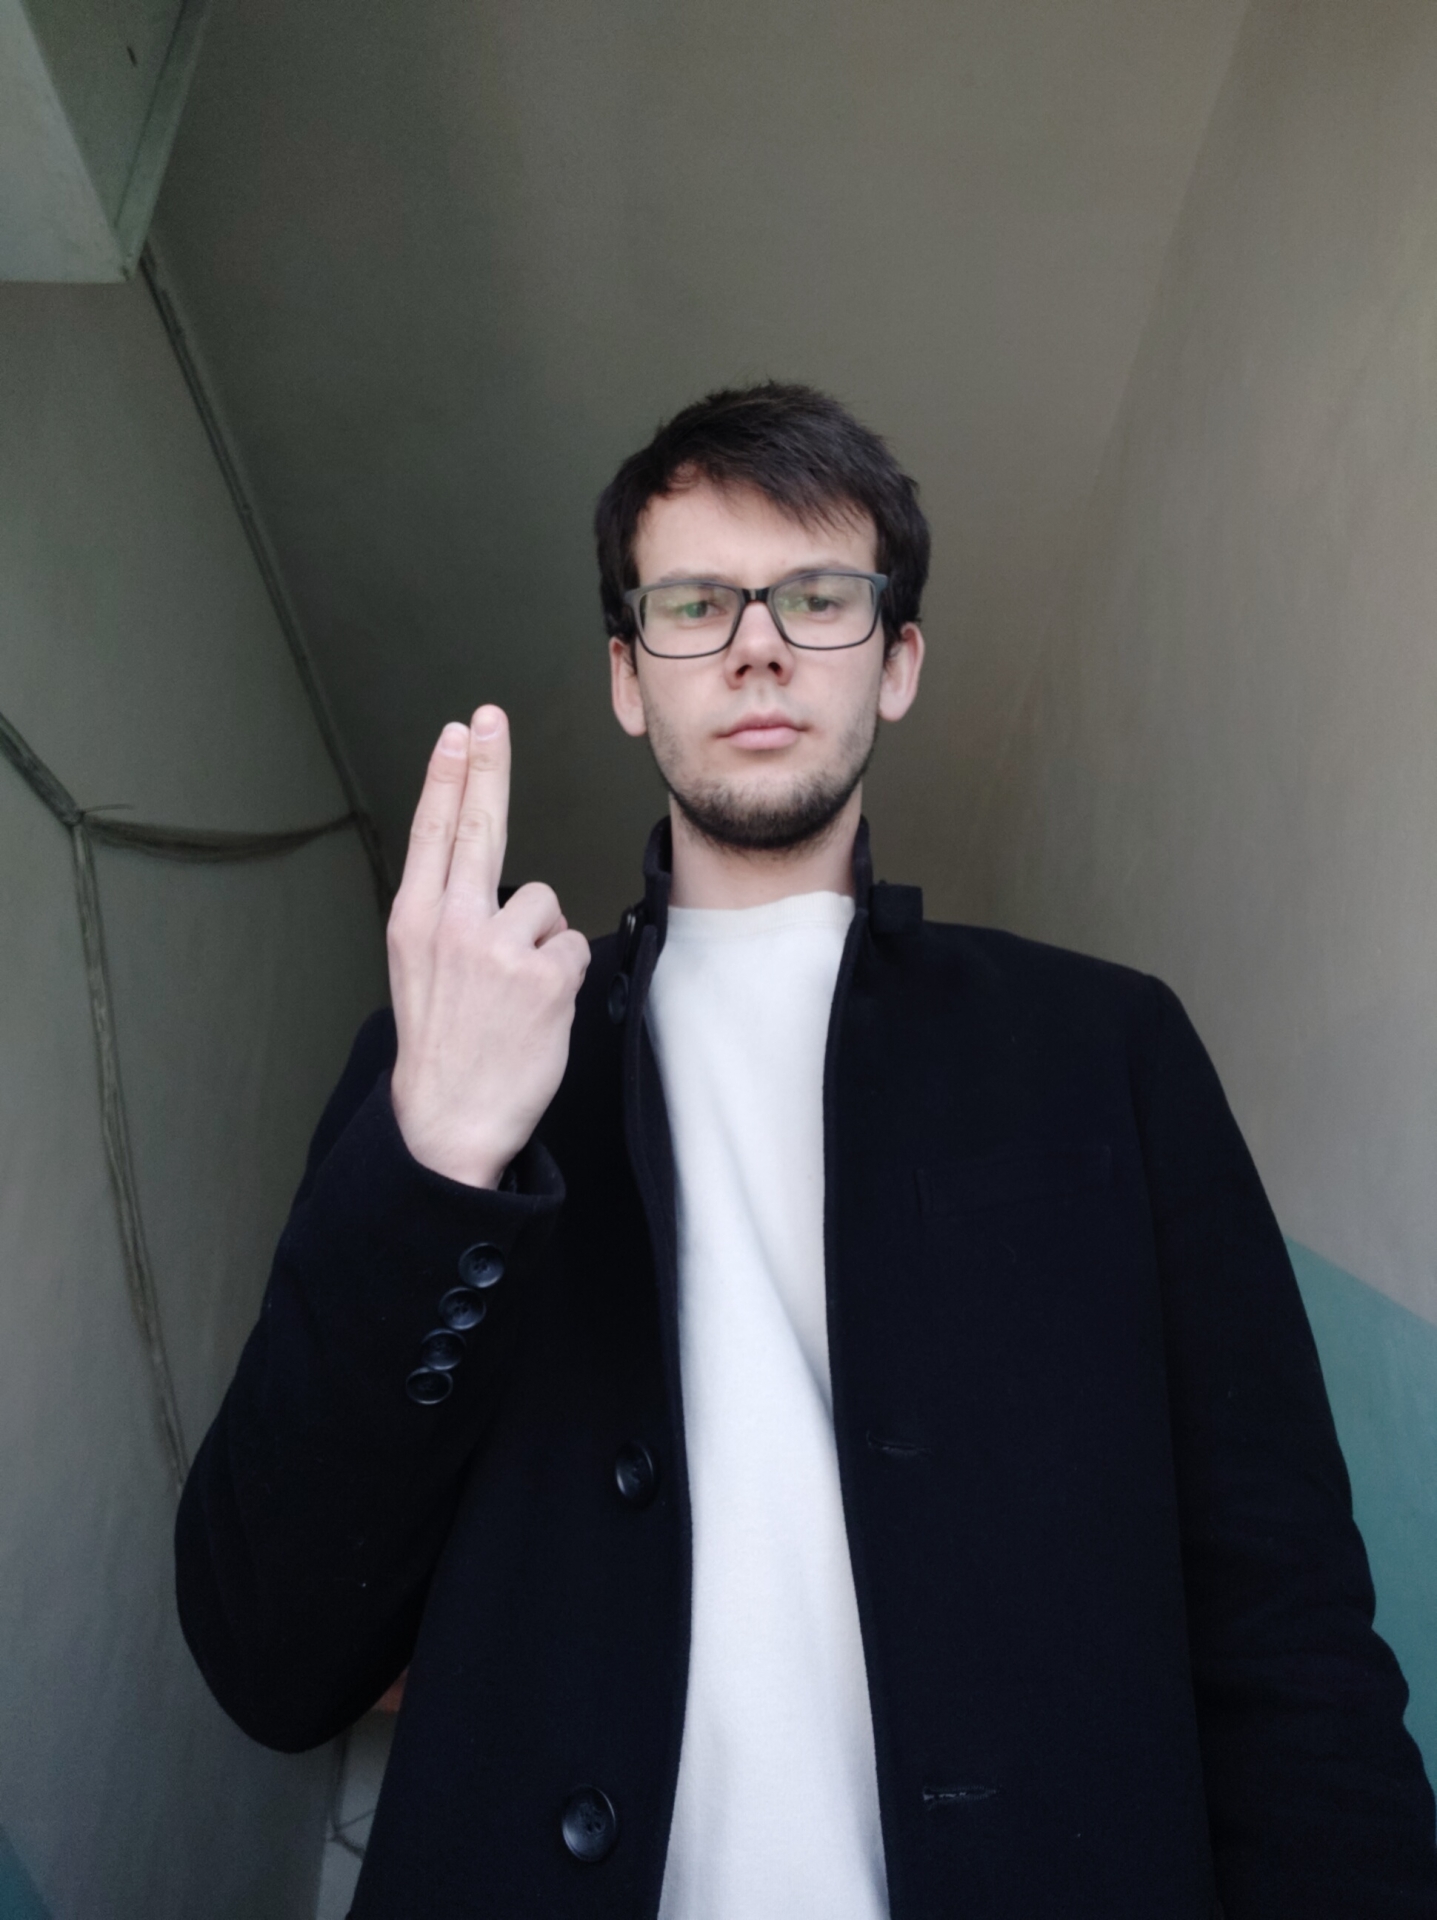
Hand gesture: two_up_inverted